USS C. P. Williams

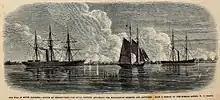

"C. P. Williams" was purchased by the Navy Department at New York City on September 2, 1861; fitted out as a mortar schooner; commissioned on January 21, 1862, Acting Master A. R. Langthorne in command; and reported to the Mortar Flotilla in the Mississippi River. From March 13-July 17, 1862, "C. P. Williams" cruised the lower Mississippi River, joining in the bombardments of Forts Jackson and St. Philip, Louisiana from April 18–23, and Vicksburg, Mississippi from June 27 – July 3 as well as blockading Berwick Bay.